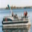
Label: ship